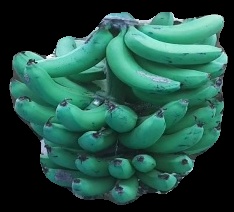
Variety: pachbale
Grade: grade3